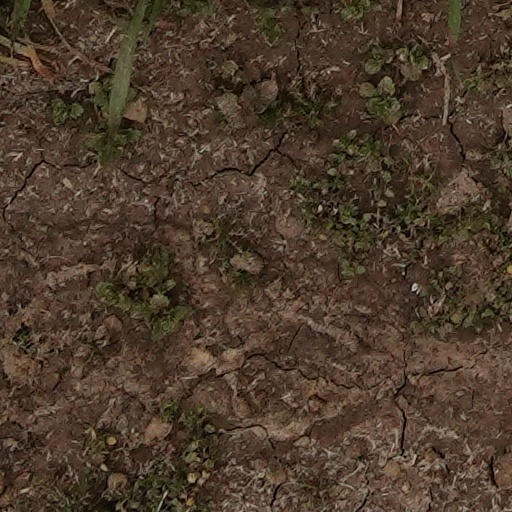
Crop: wheat